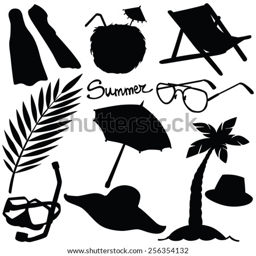
vector silhouette of the elements of rest